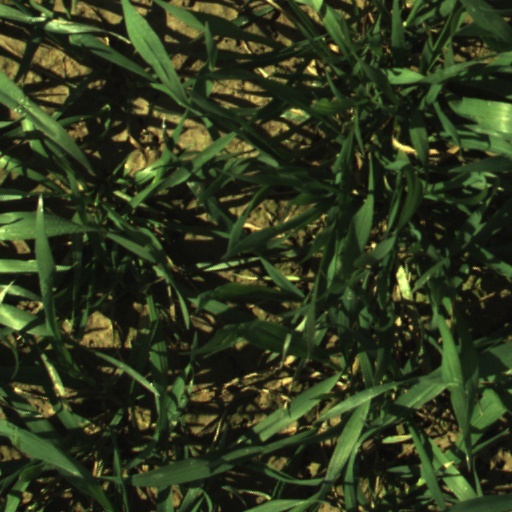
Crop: wheat